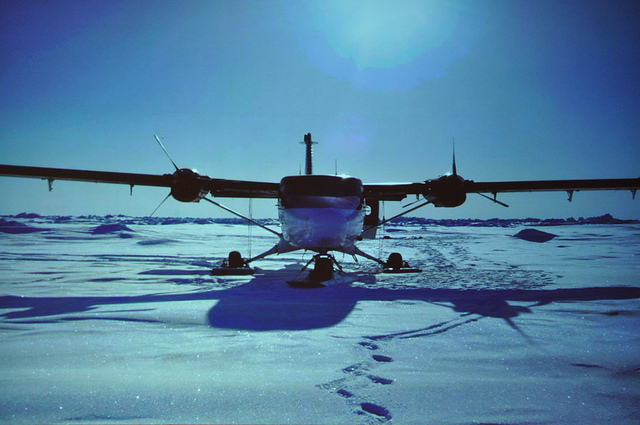
user: Given an image and a question. Answer the question in a short answer. Question: What pair of brothers pioneered the vehicle in the picture? Short Answer:
assistant: wright